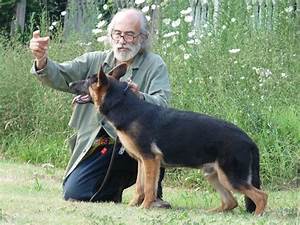
Label: dog